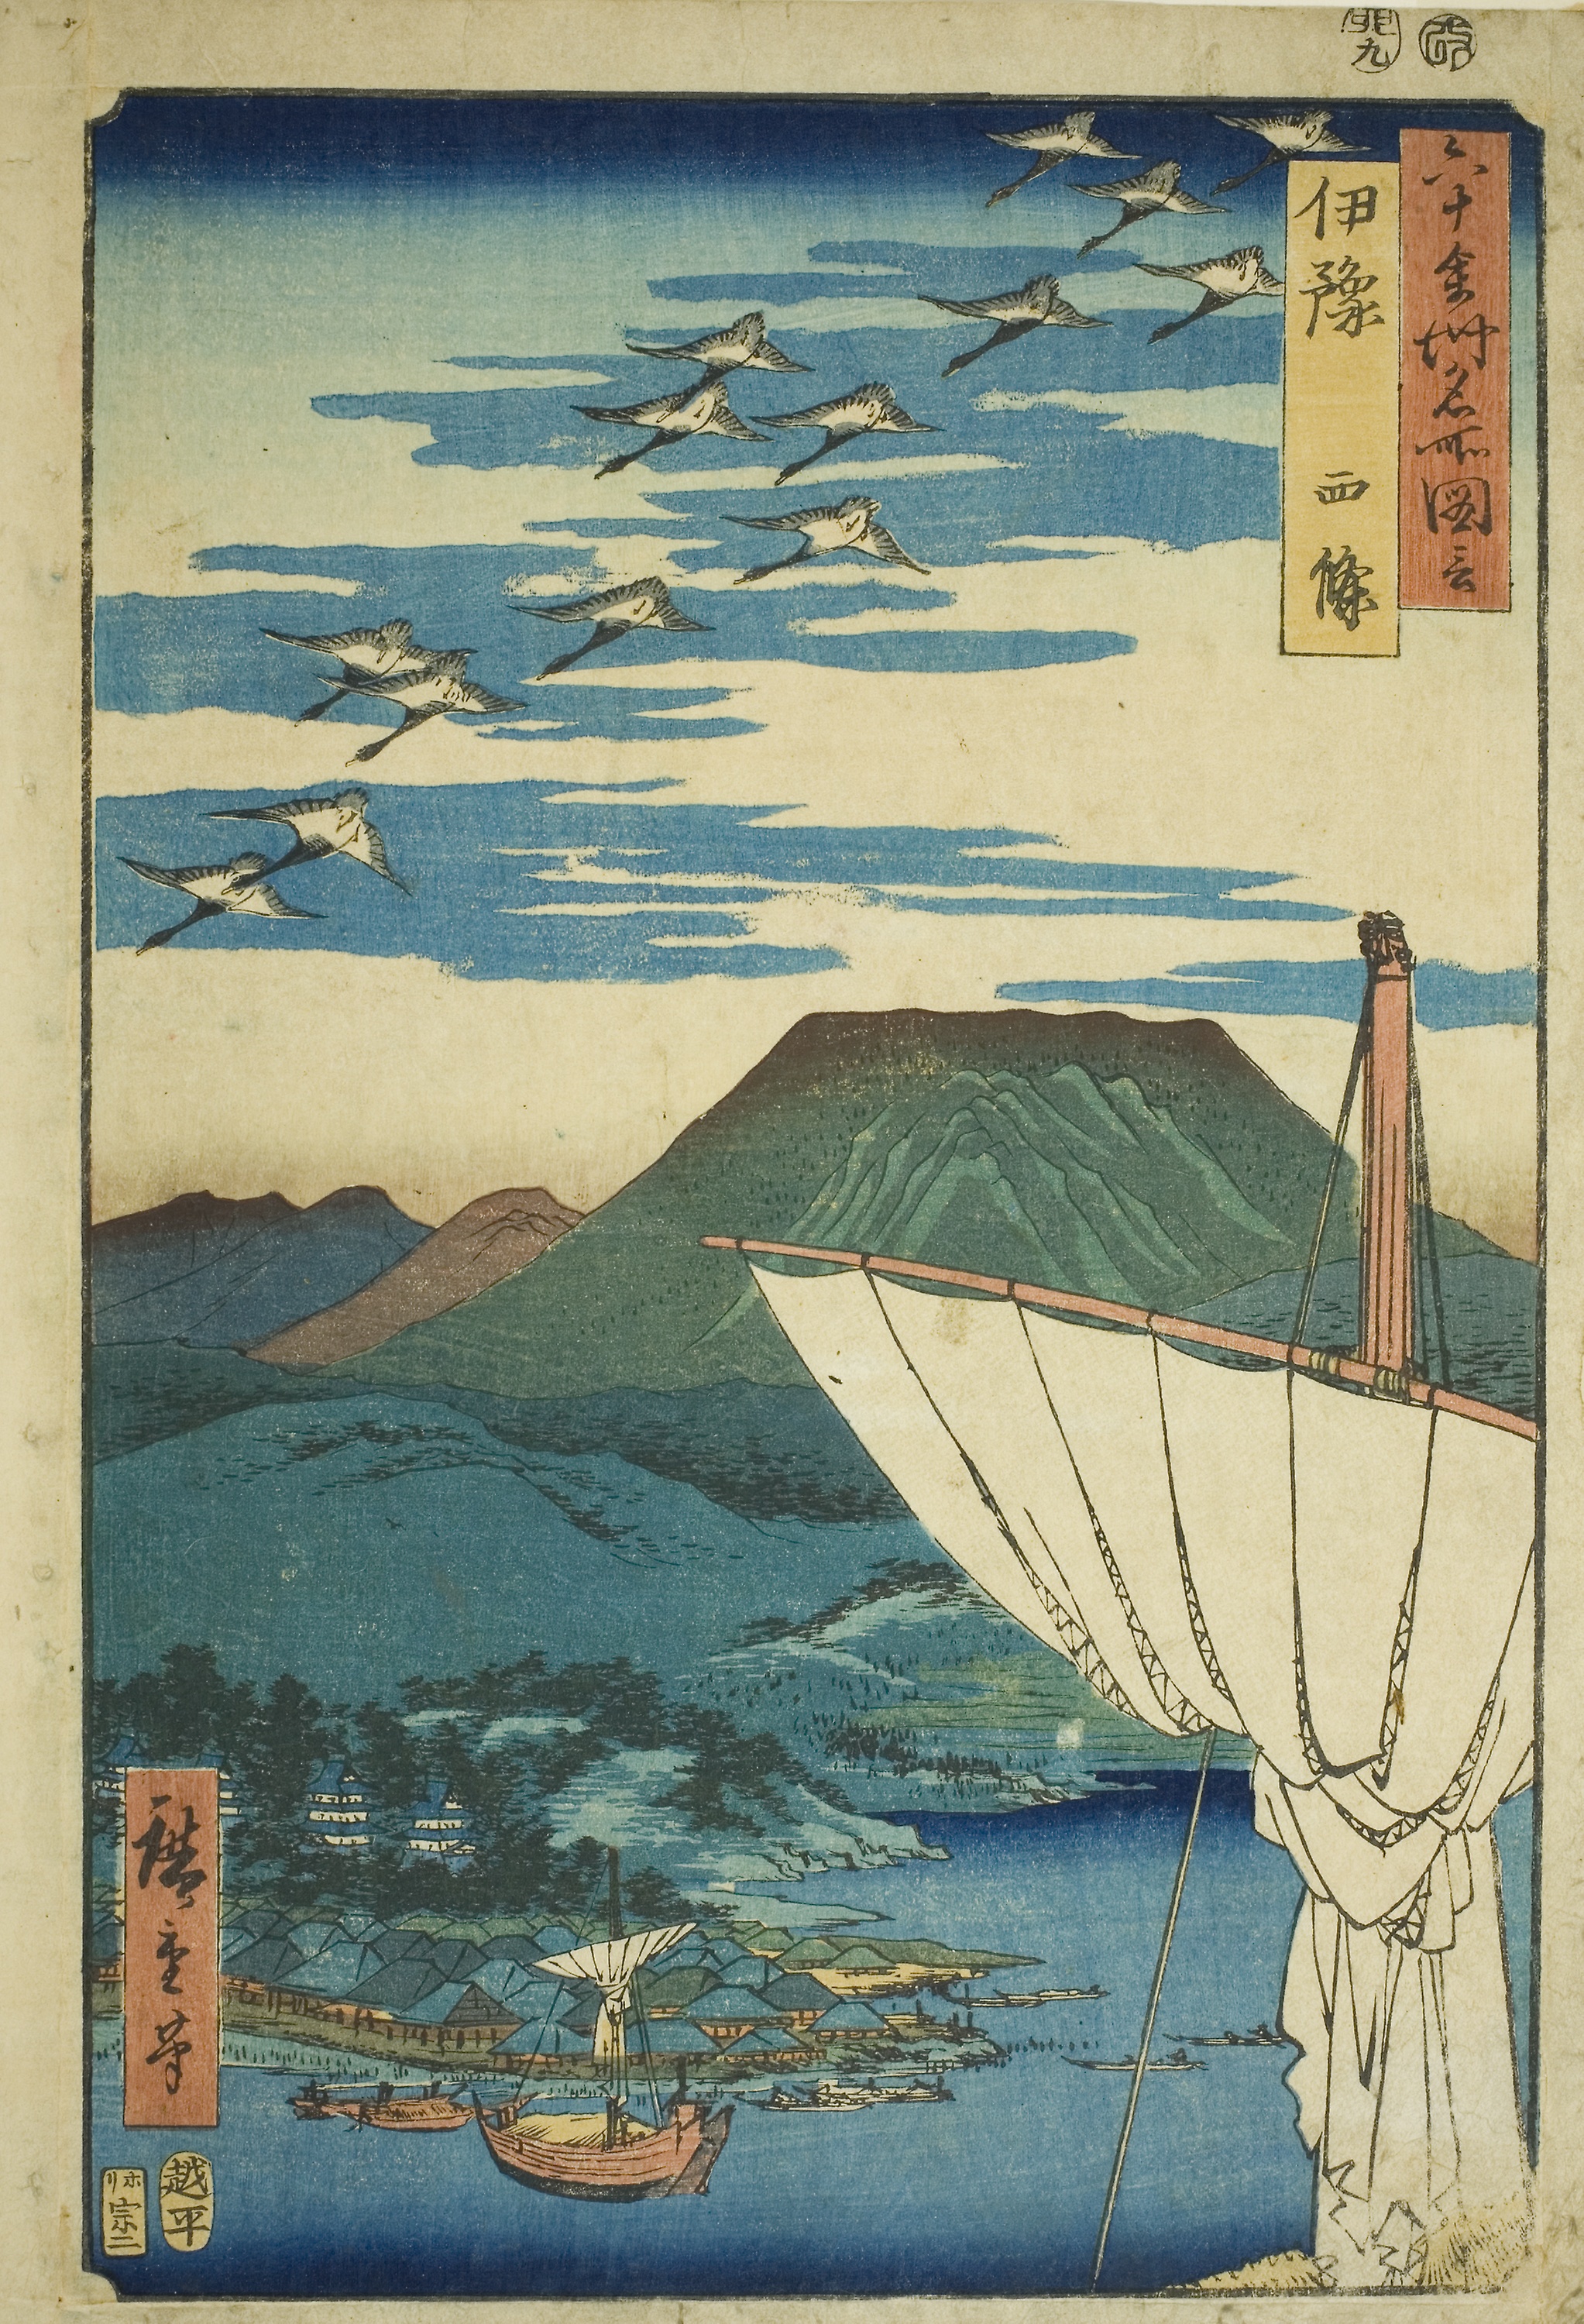
painting, art, illustration, vehicle, boat, sailboat, watercraft